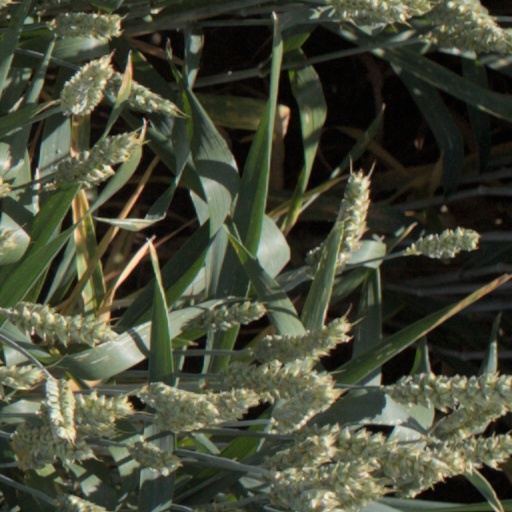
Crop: wheat